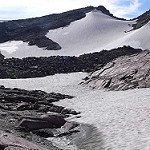
Label: glacier